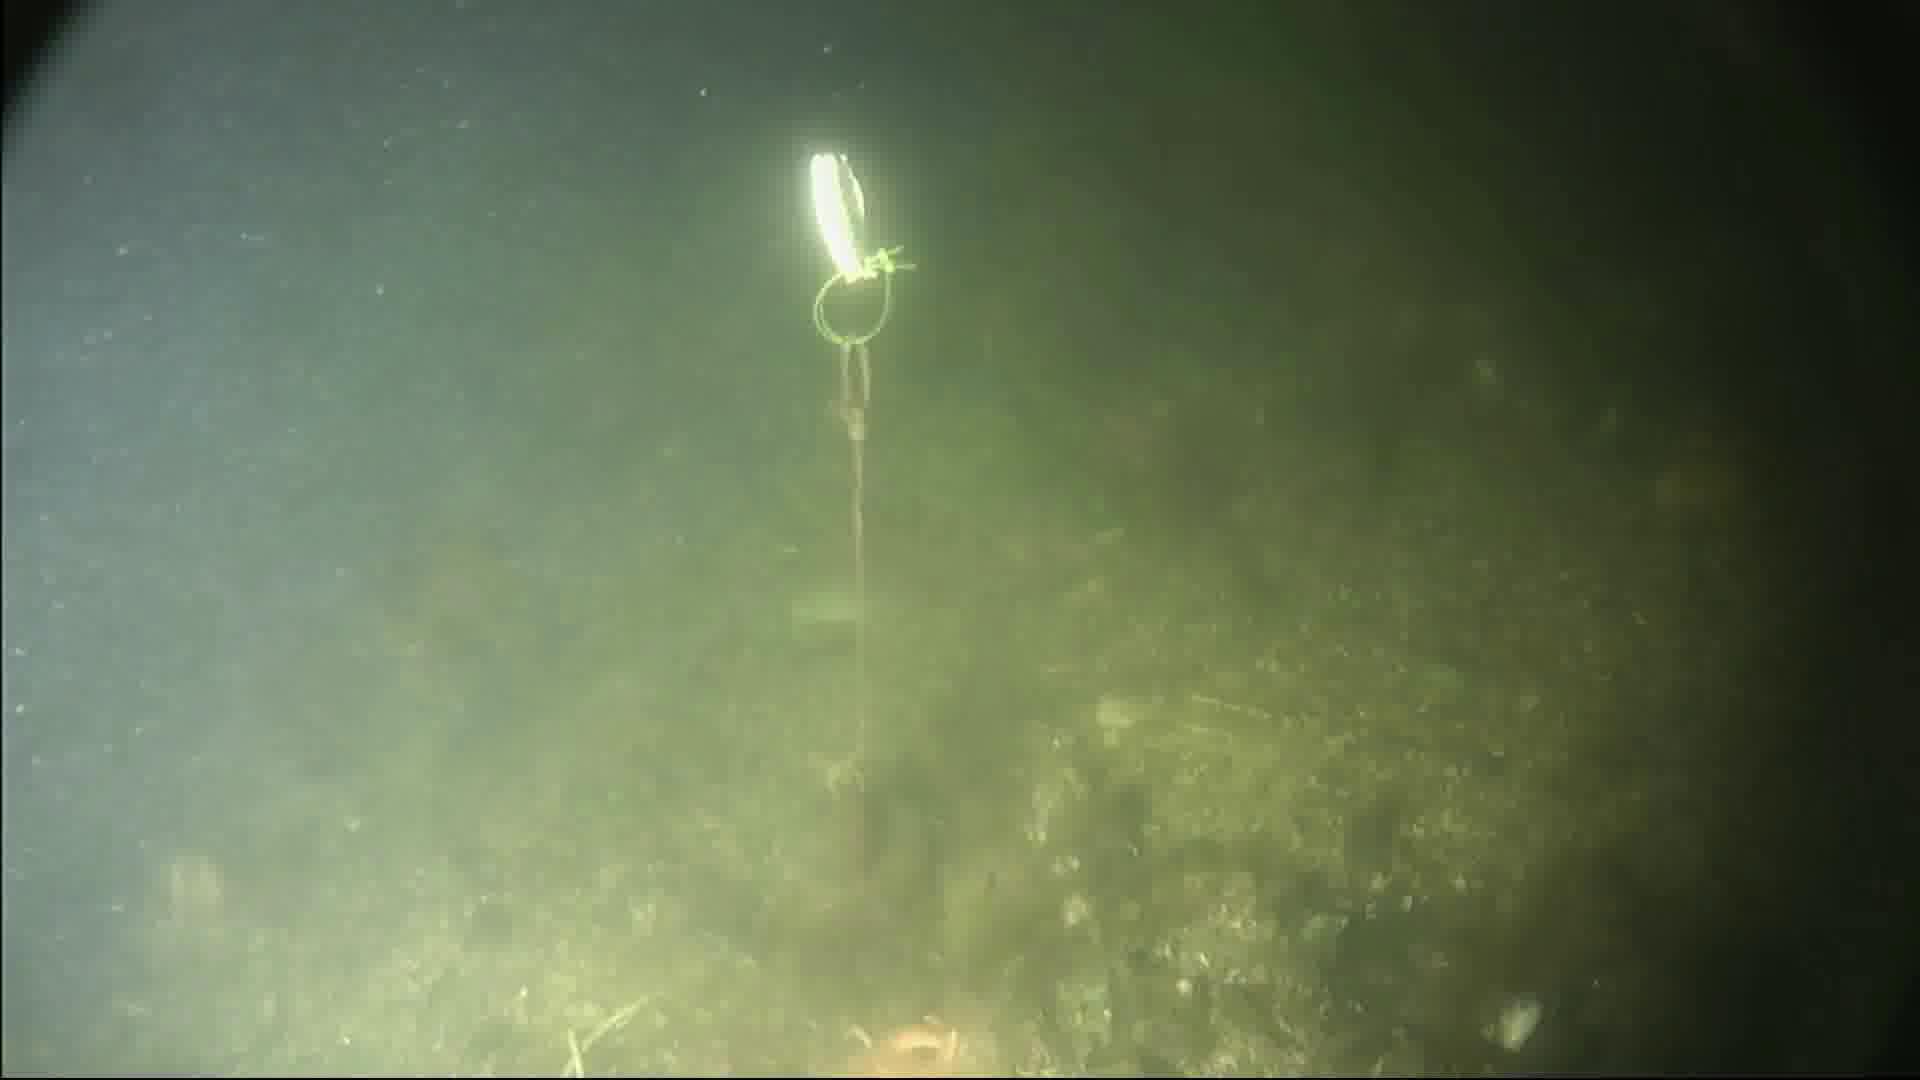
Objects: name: starfish
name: crab